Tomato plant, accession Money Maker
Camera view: bottom (45 deg); turntable rotation: 270 degrees
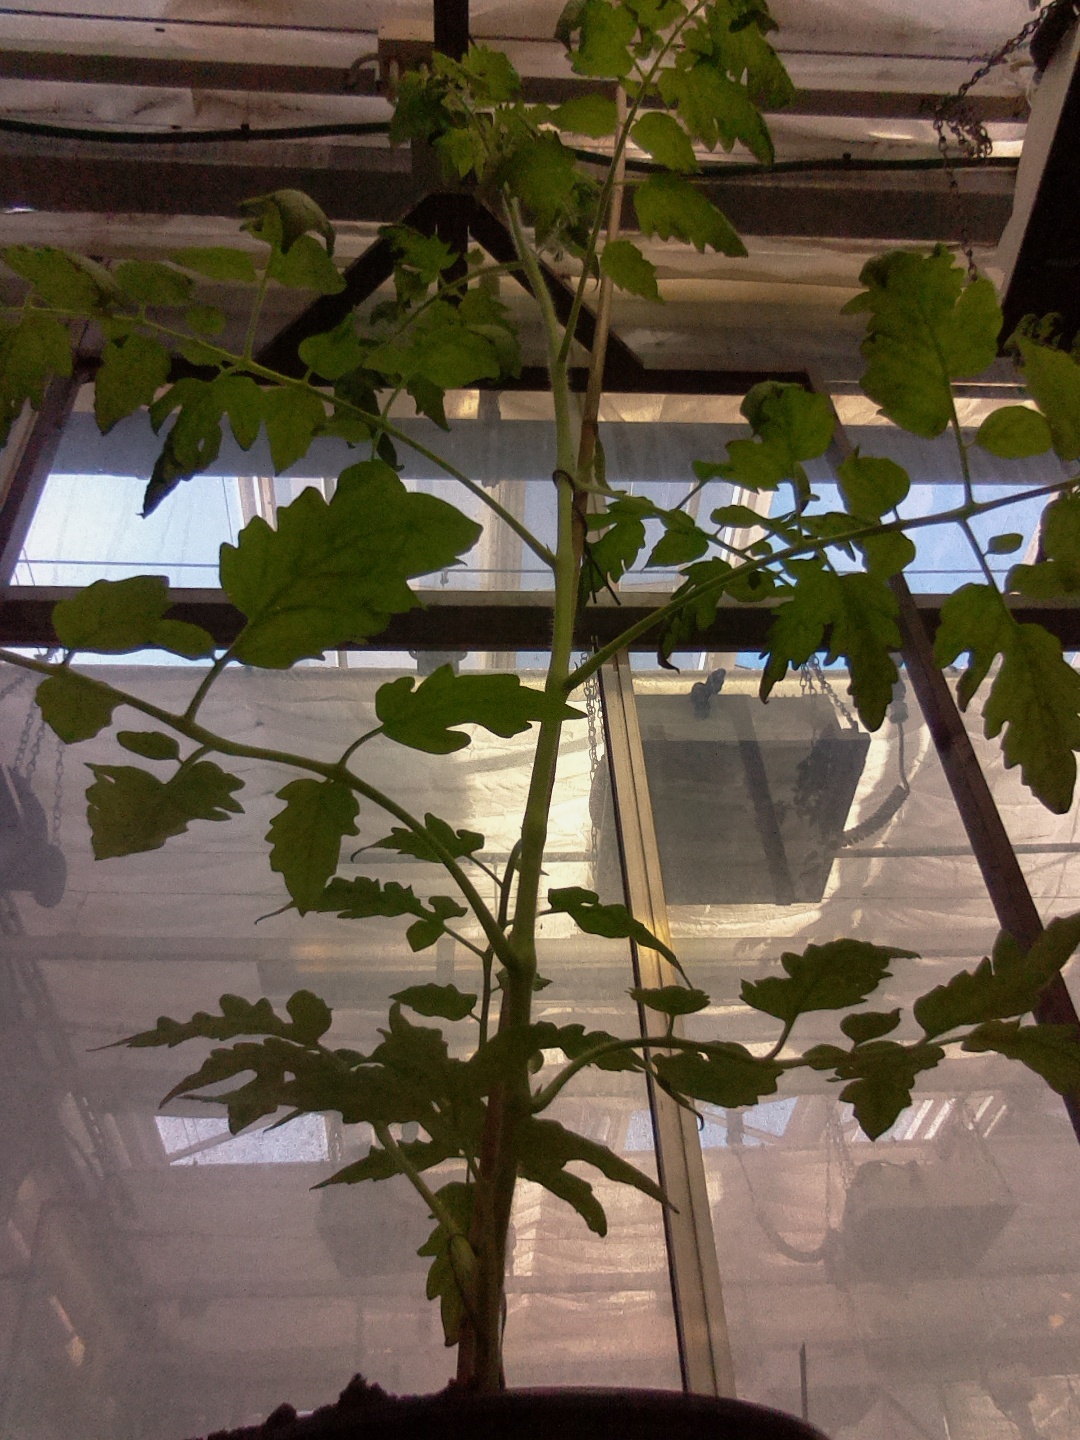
BBCH growth stage 53: 3 inflorescences visible